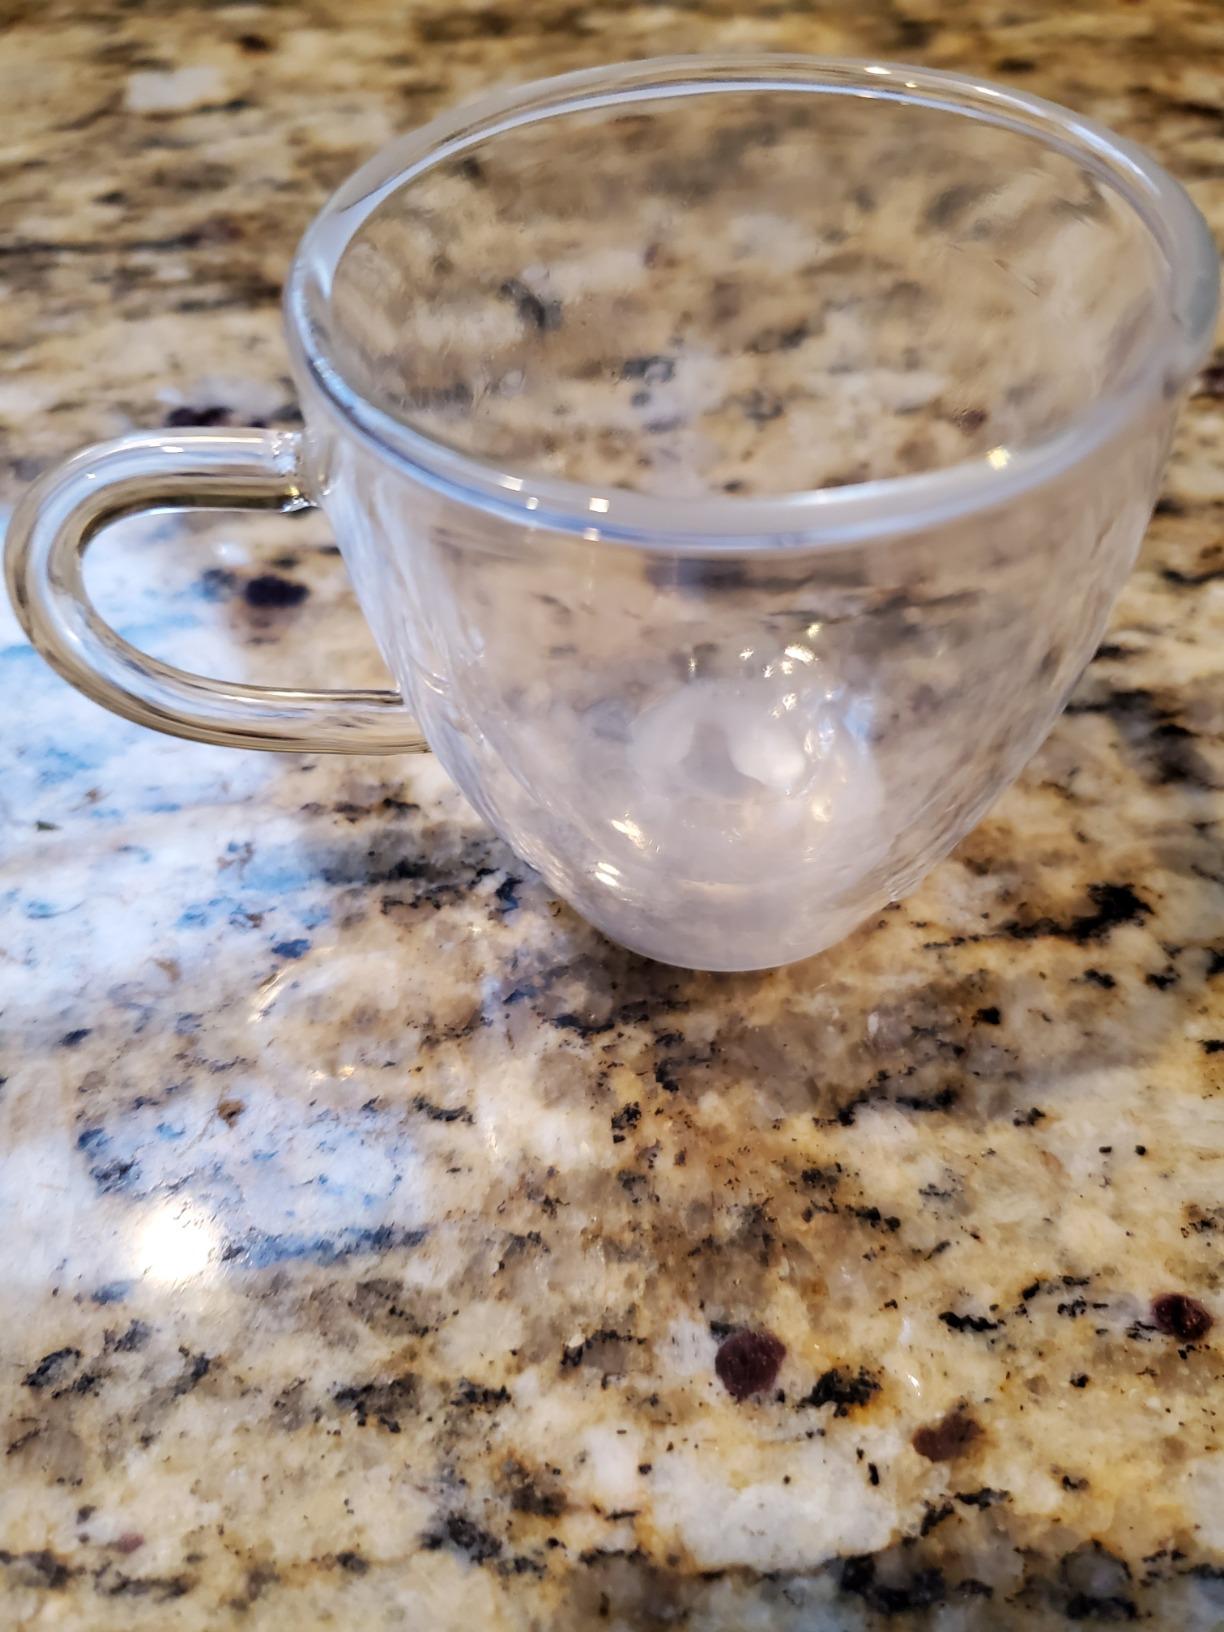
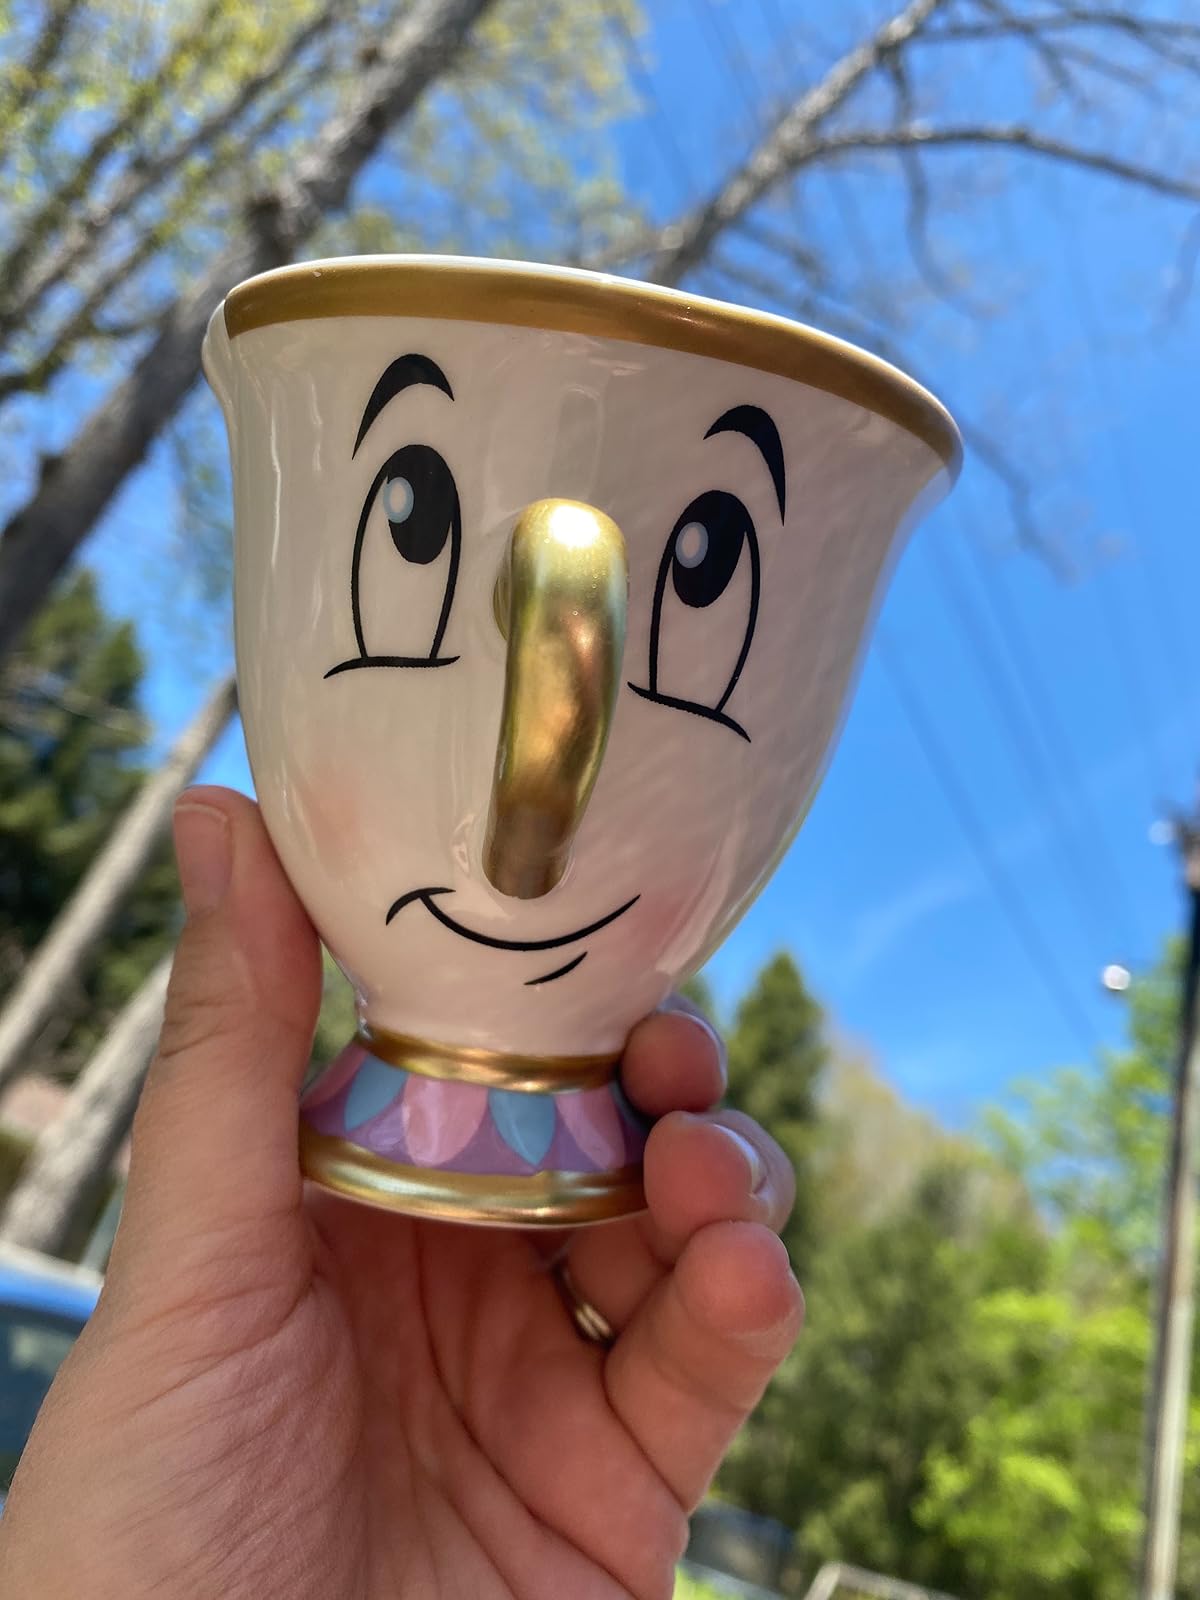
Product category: items_mug
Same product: no